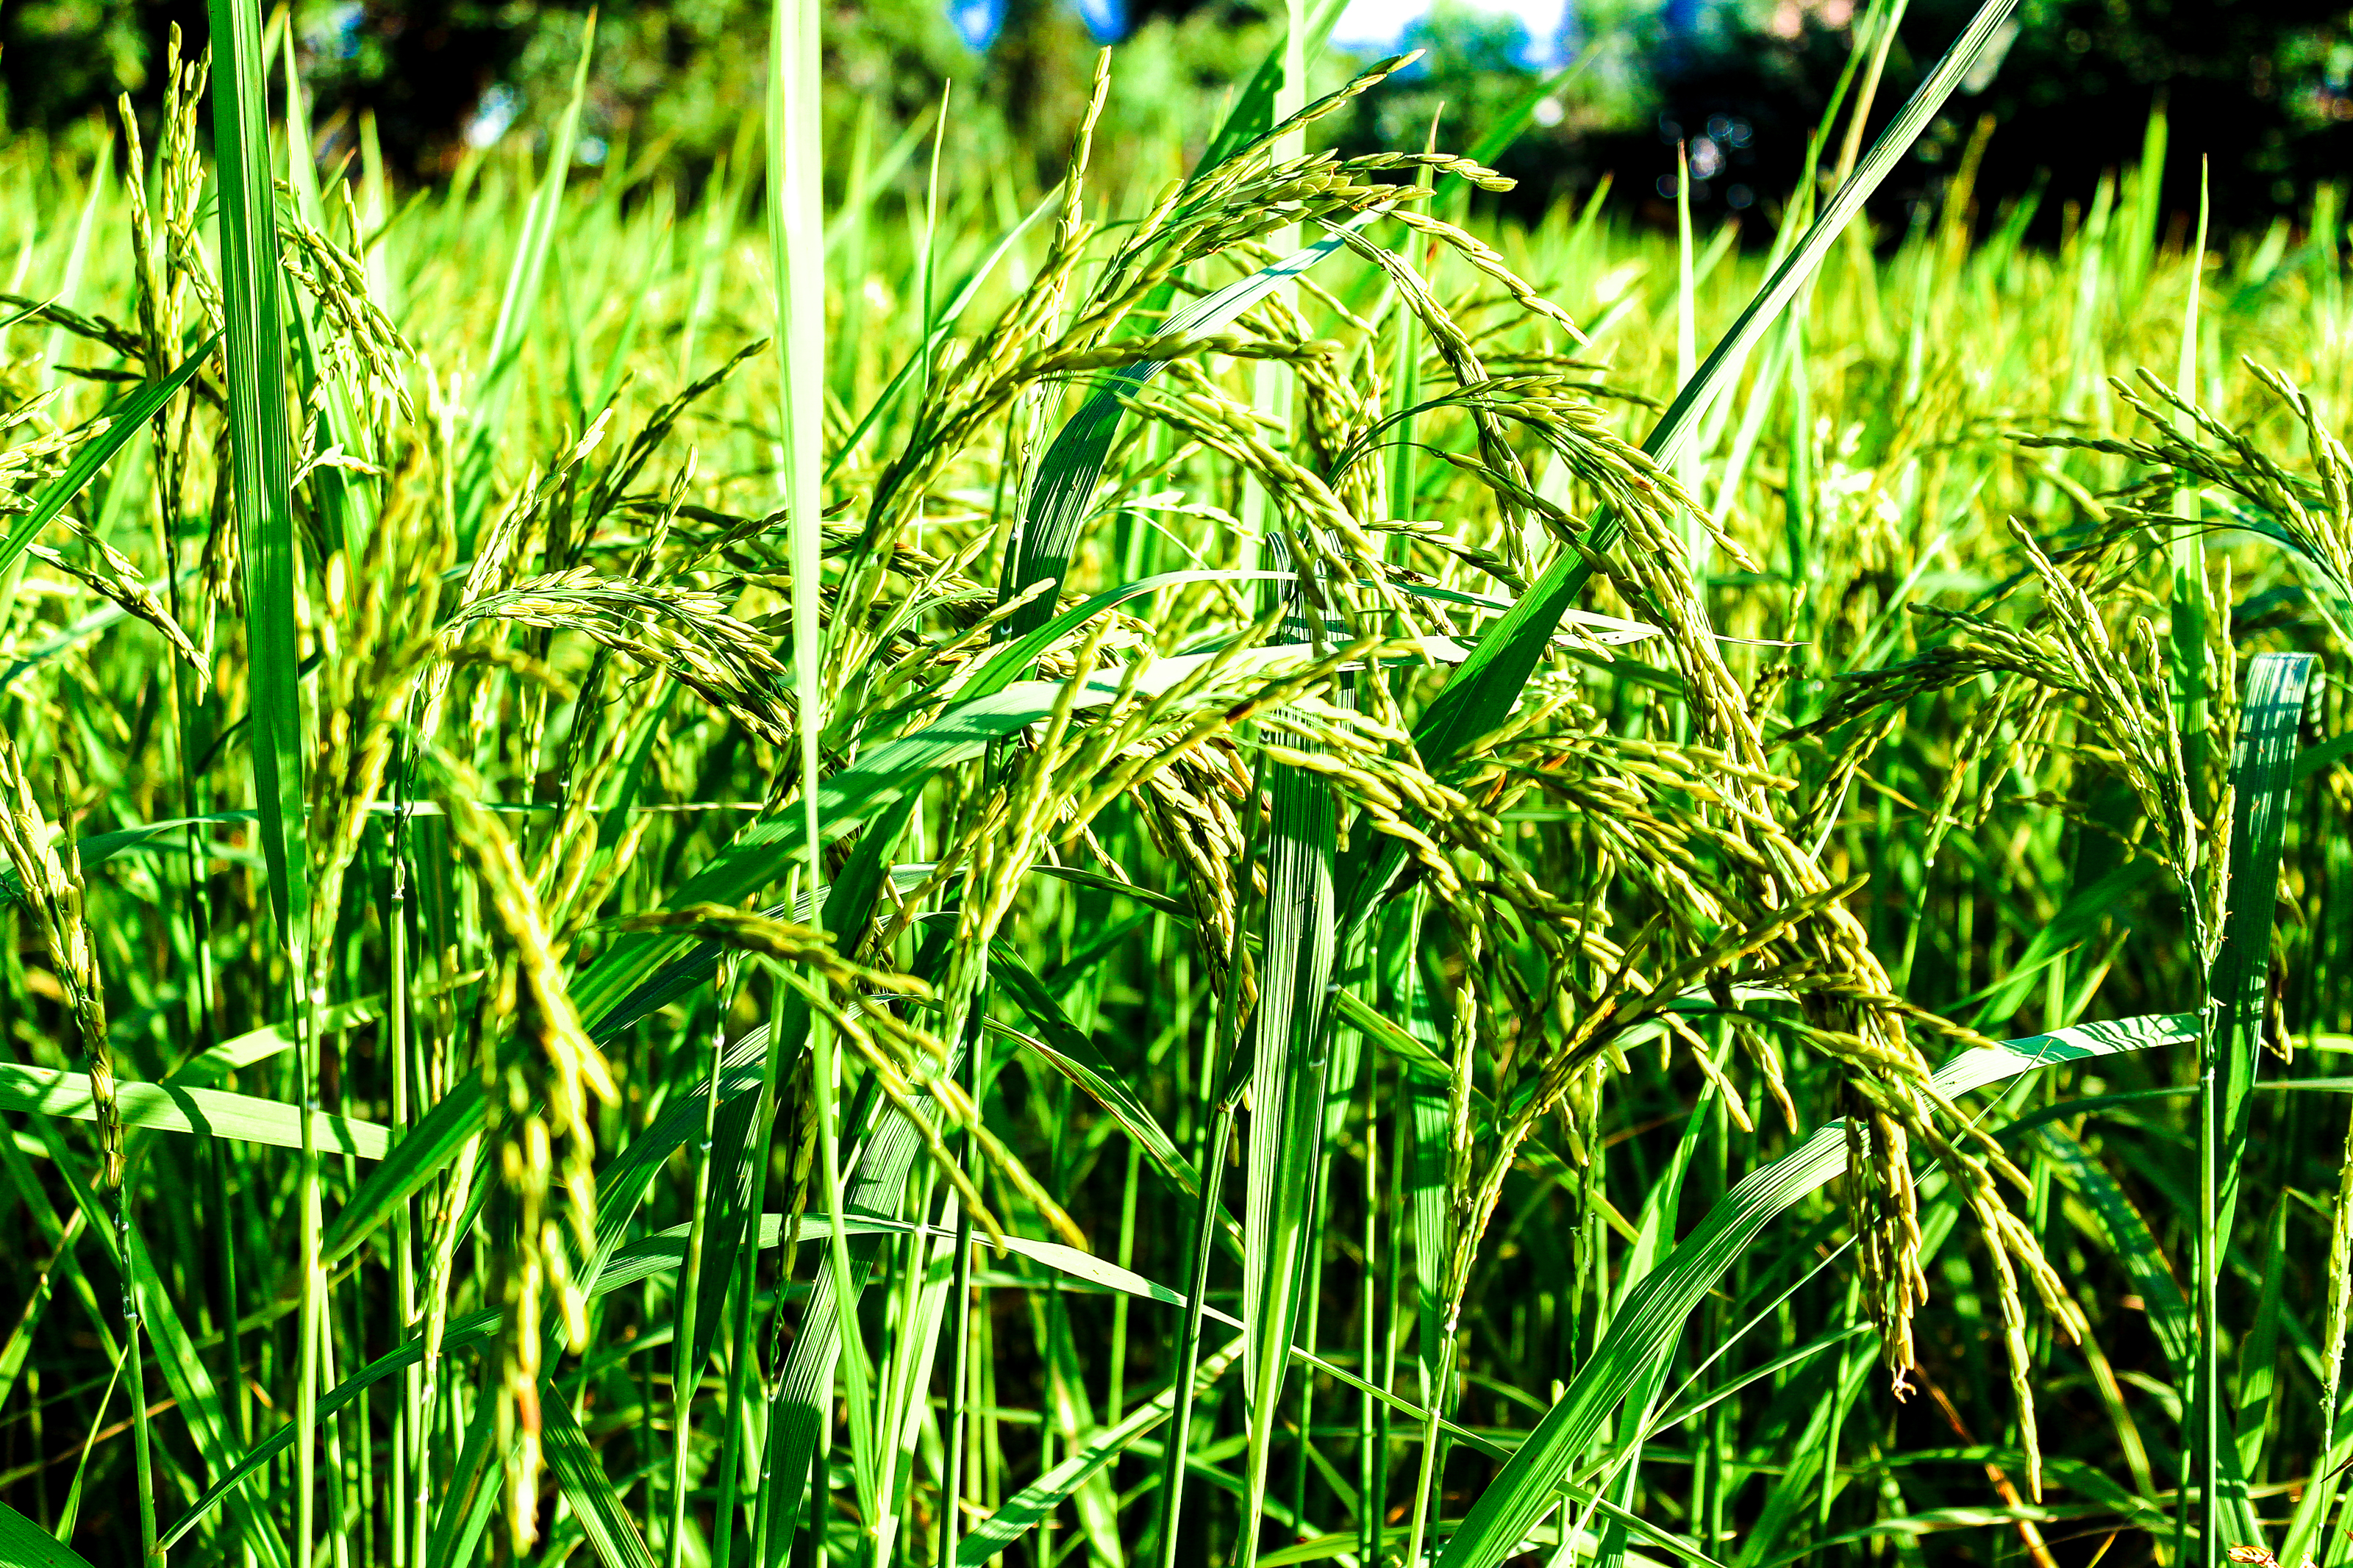
rice, green, farm, nature, field, agriculture, outdoor, plant, background, food, yellow, harvest, landscape, countryside, asia, natural, thailand, paddy, sky, crop, grass, rural, grain, ripe, farming, asian, season, land, growth, flora, vegetation, grass family, sweet grass, chrysopogon zizanioides, phragmites, sedge family, commodity, plant stem